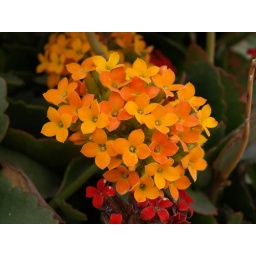
closeup on yellow small flowers in a garden